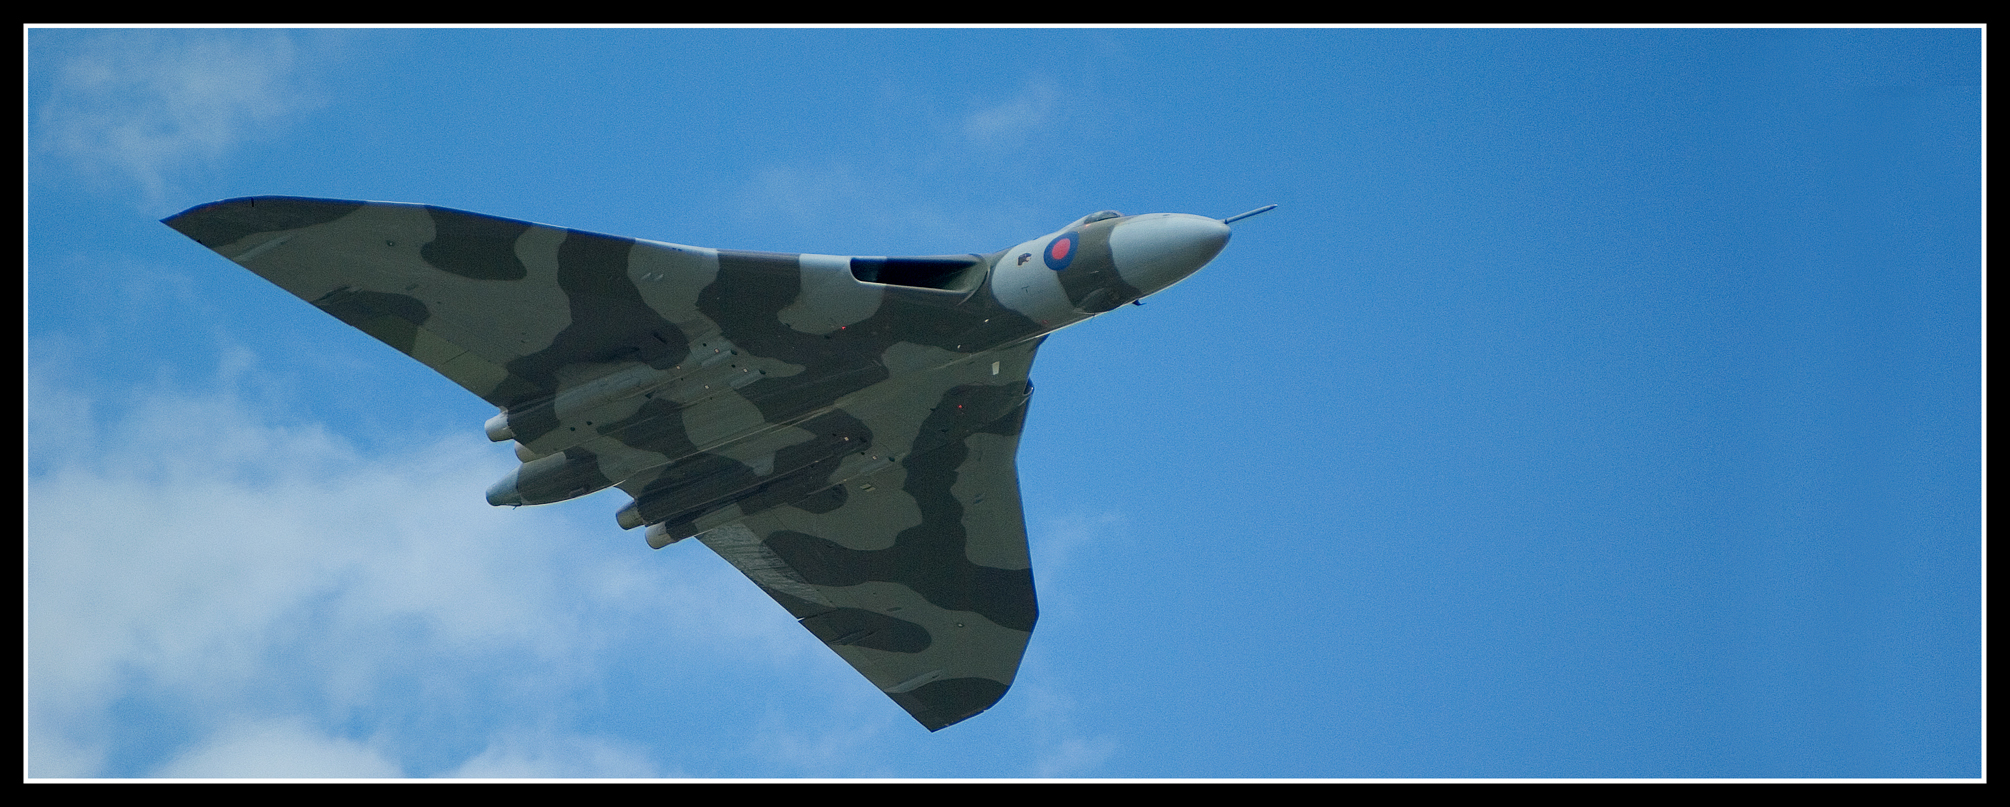
wing, air, airplane, aircraft, vehicle, aviation, show, flight, yorkshire, planes, bomber, vulcan, screenshot, b2, waddington, air force, jet aircraft, fighter aircraft, military aircraft, atmosphere of earth